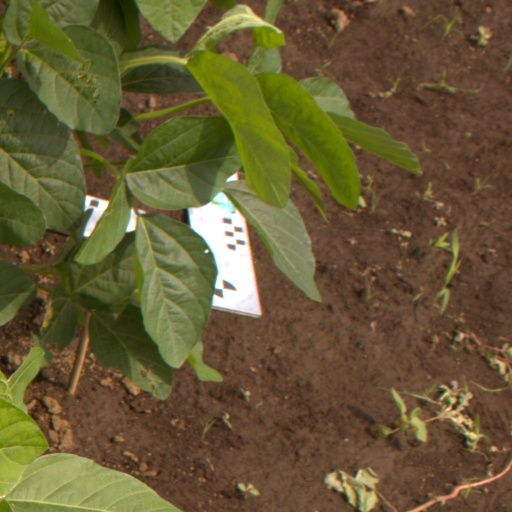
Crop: soybean